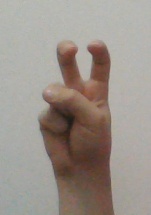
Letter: toot